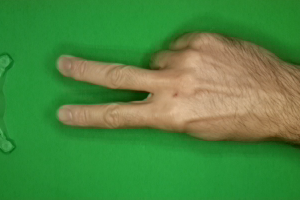
Label: scissors